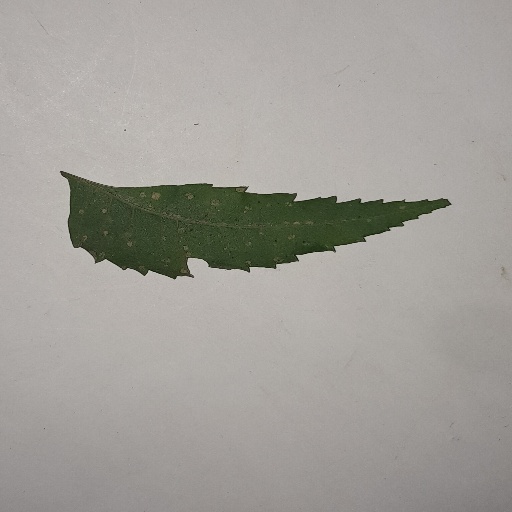
Species: Neem
Leaf condition: Powdery Mildew